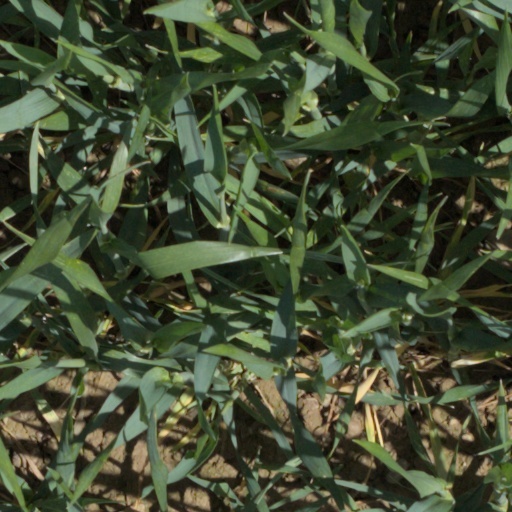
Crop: wheat